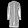
Label: Dress